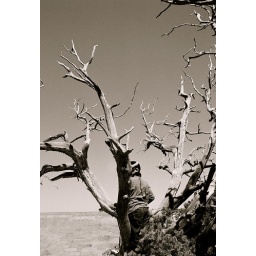
boy in tree looking across grand canyon